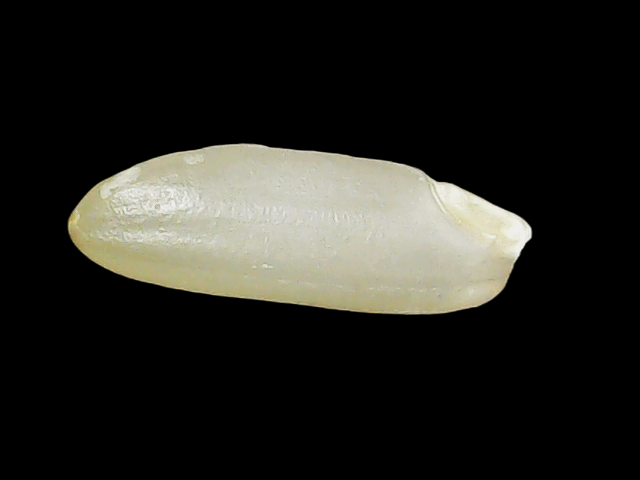
Rice variety: Binadhan23